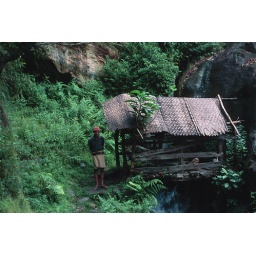
This guy has a mill setup in this shed. The river turn the mill and he takes the flower home.